Stanisław Noakowski

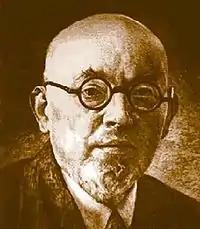
Self-portrait (date unknown)

Stanisław Noakowski (21 March 1867, Nieszawa - 1 October 1928, Warsaw) was a Polish architect, watercolorist and art historian. His work was part of the painting event in the art competition at the 1928 Summer Olympics.